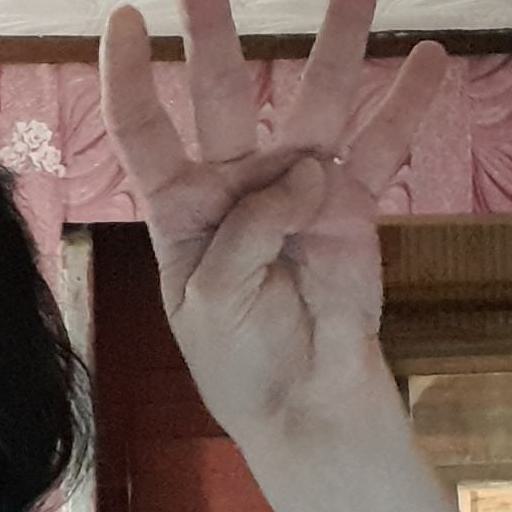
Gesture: four